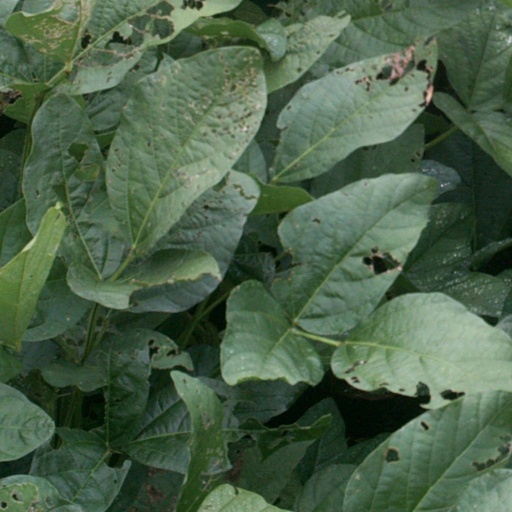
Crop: soybean